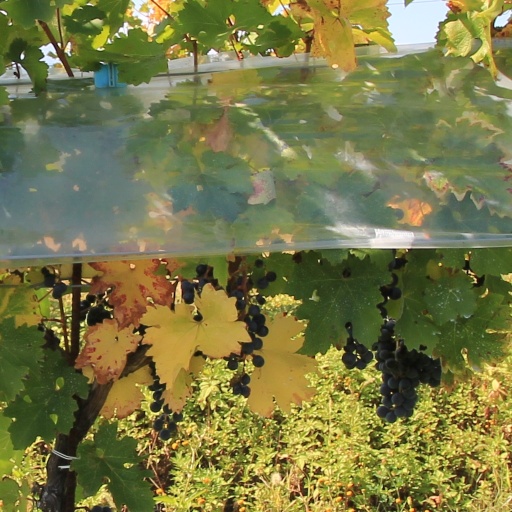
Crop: grape